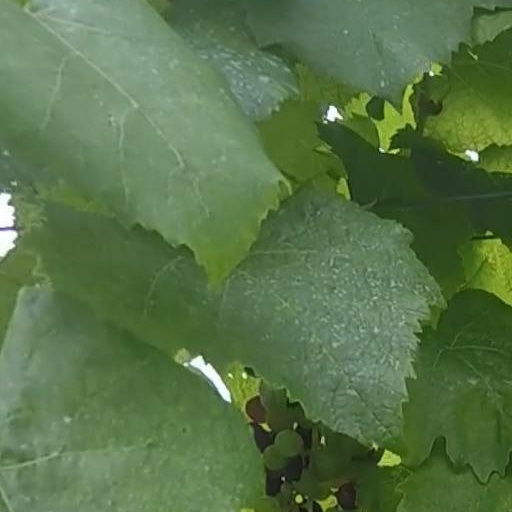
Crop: grape